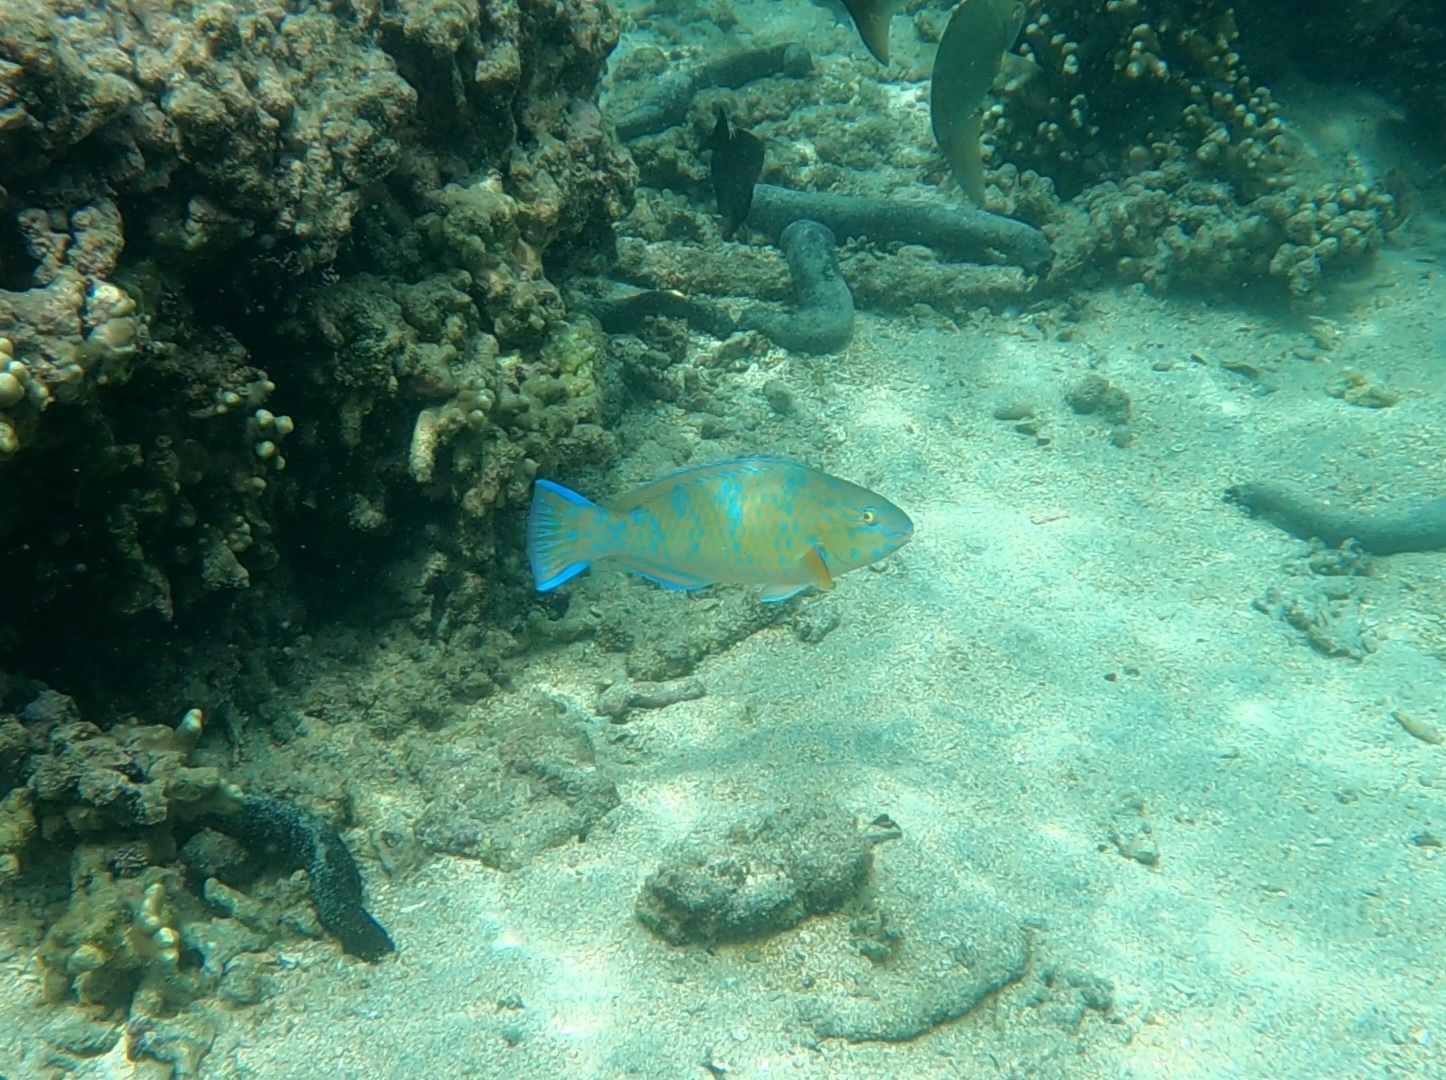
Scarus ghobban (Blue-barred Parrotfish)